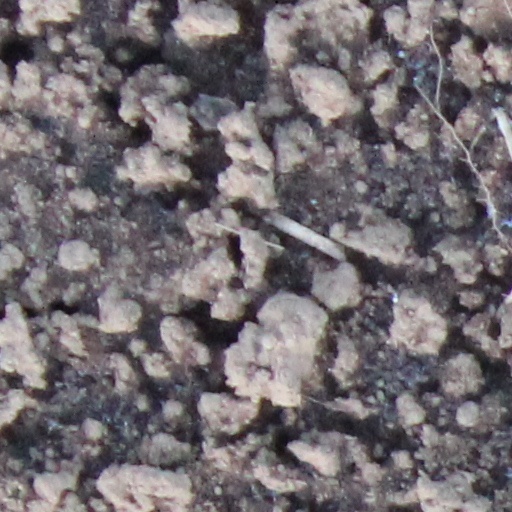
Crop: wheat